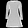
Label: Dress